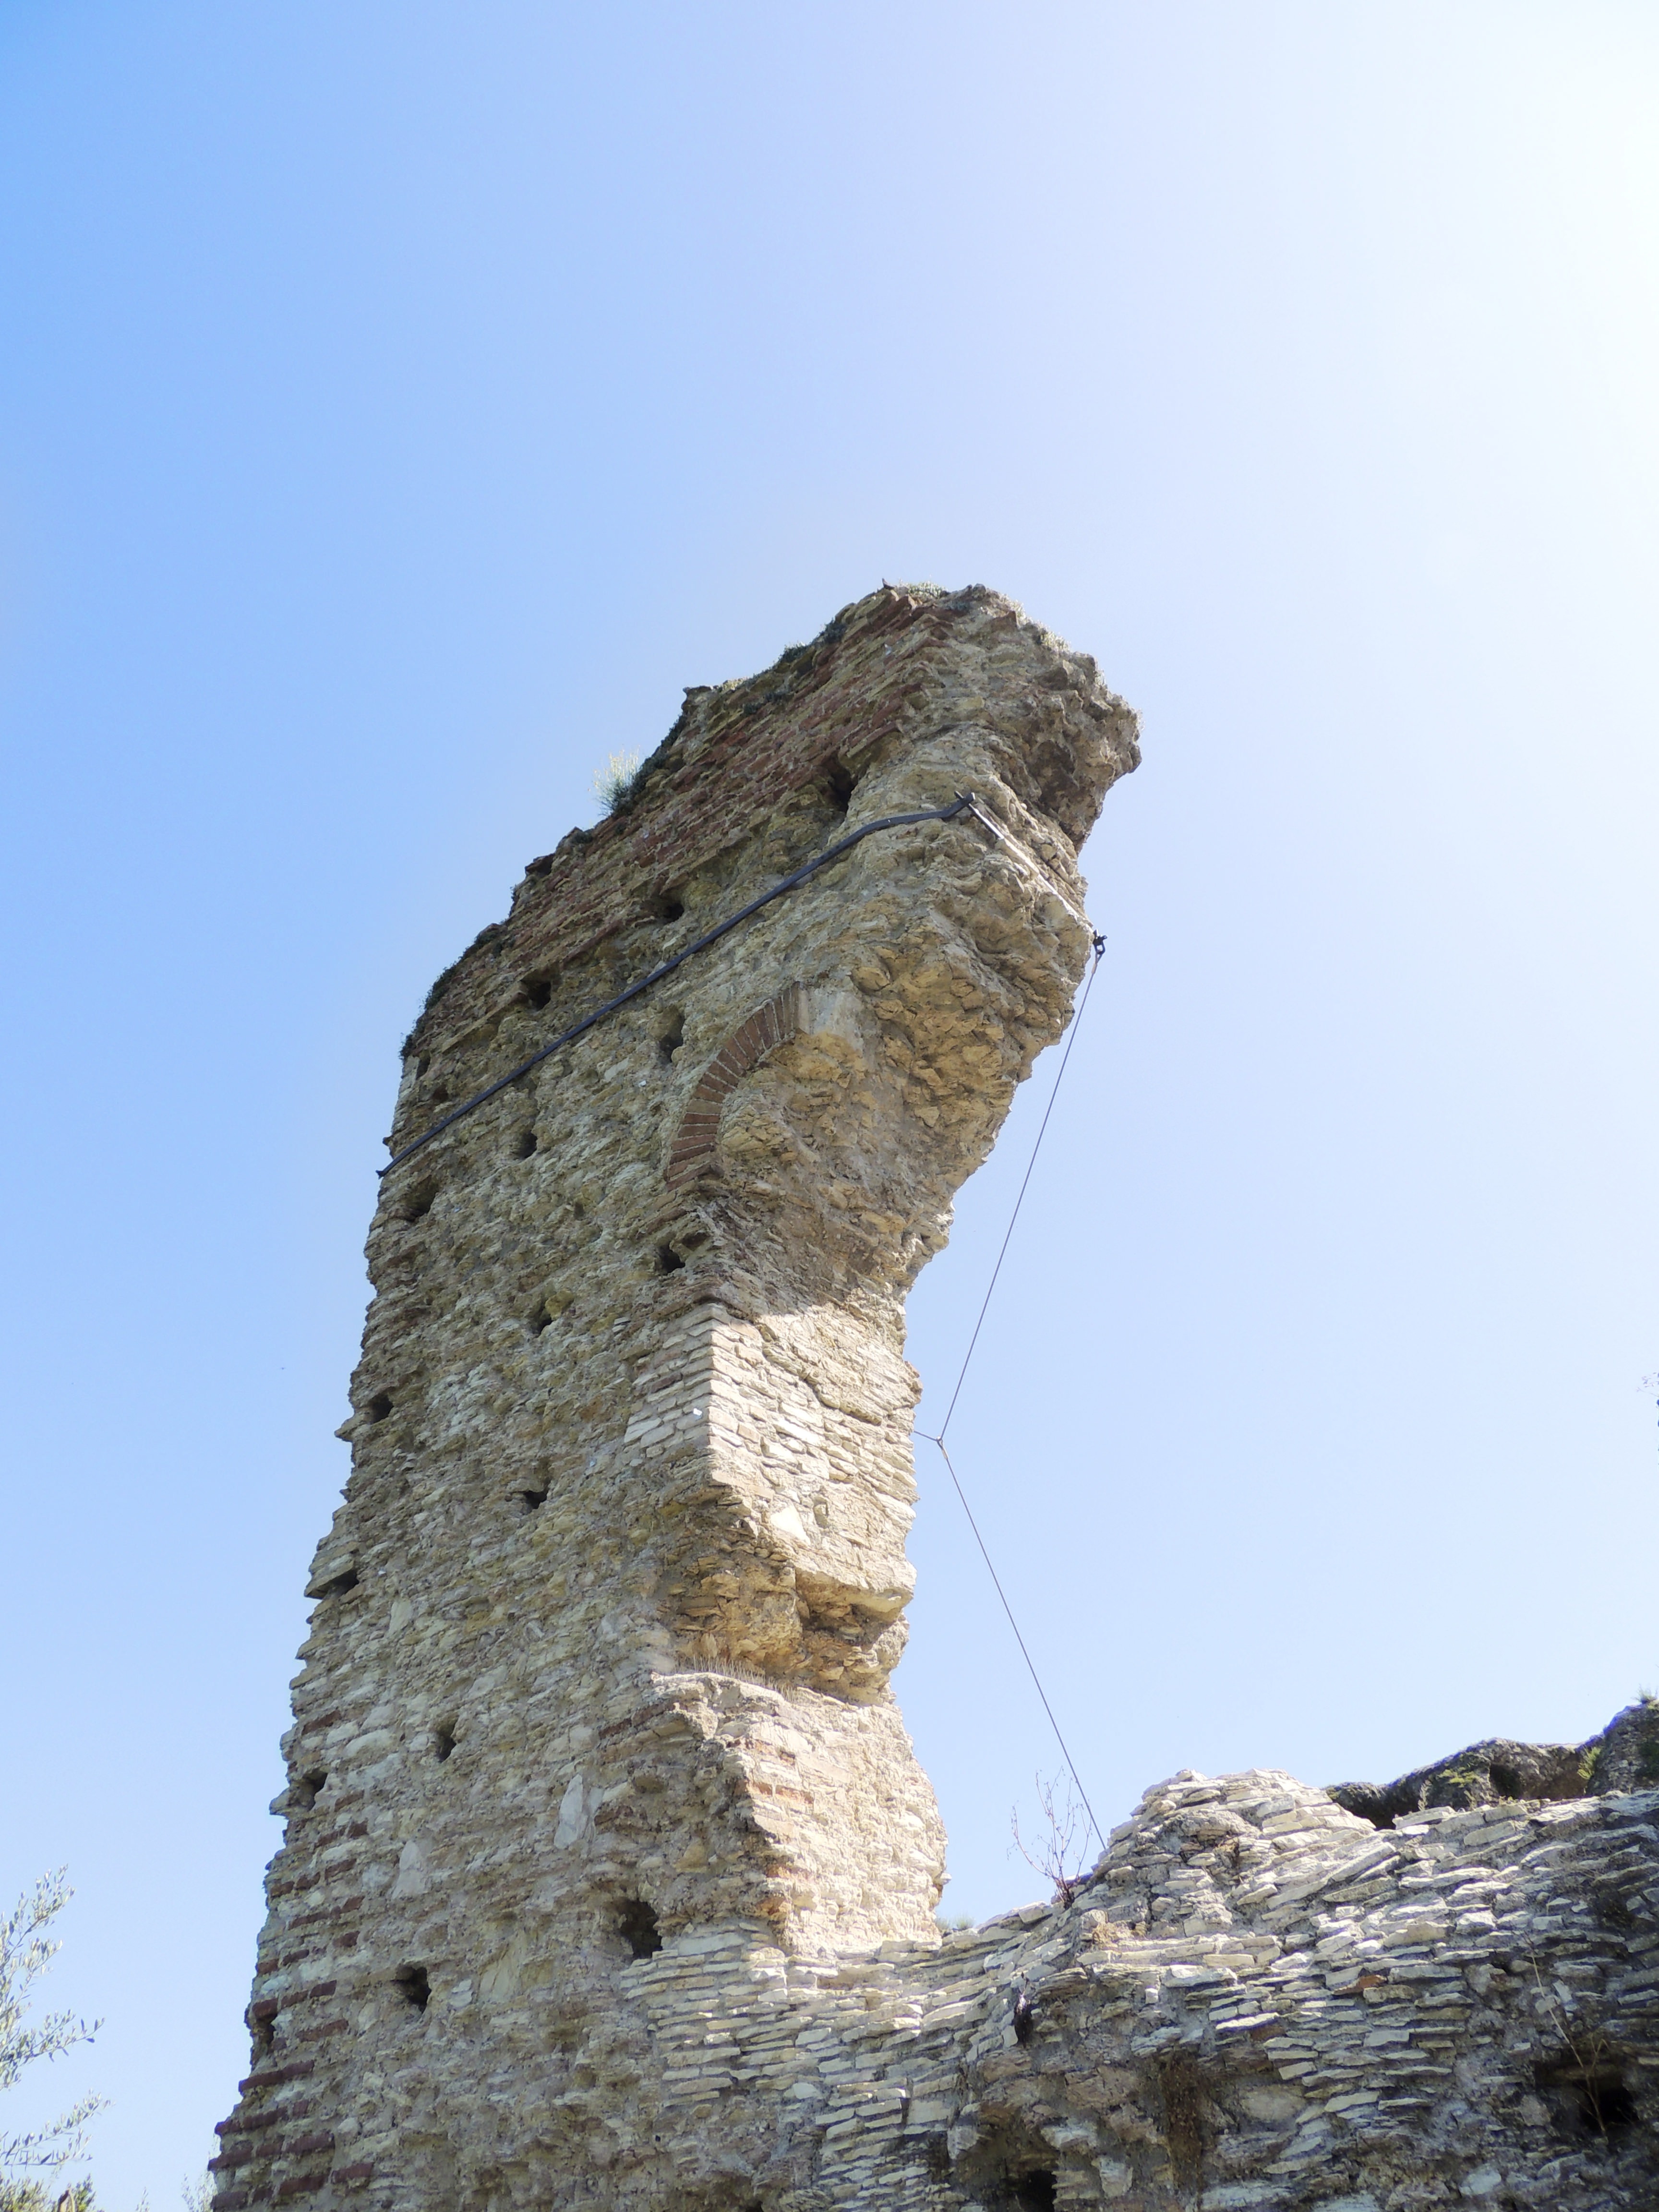
rock, mountain, sky, adventure, wall, formation, cliff, arch, tower, ruin, terrain, geology, ruins, monolith, lapsed, ancient history